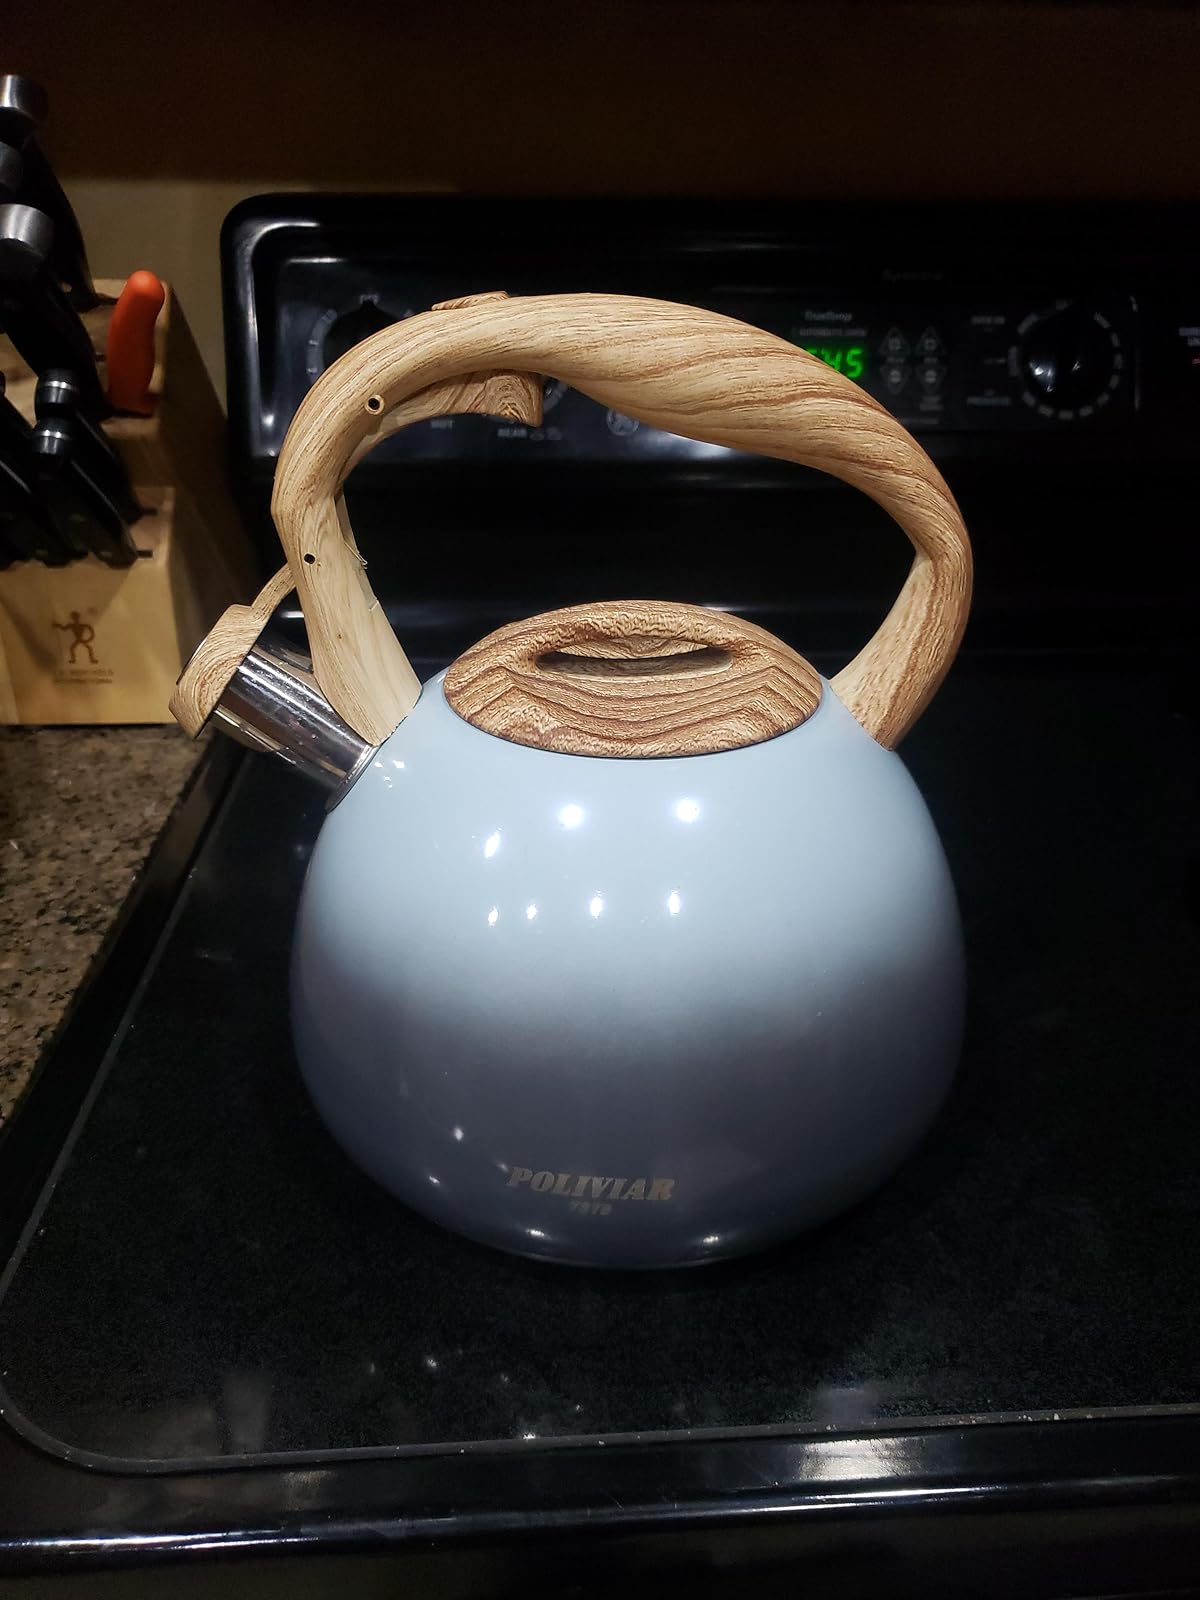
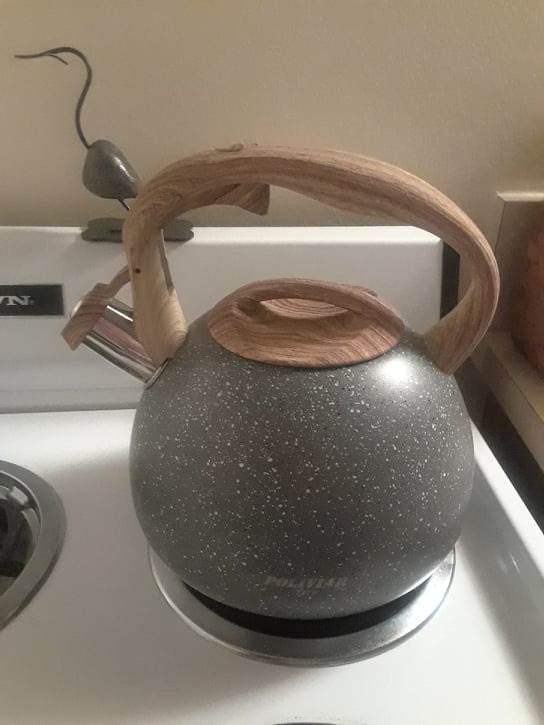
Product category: items_kettle
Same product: no